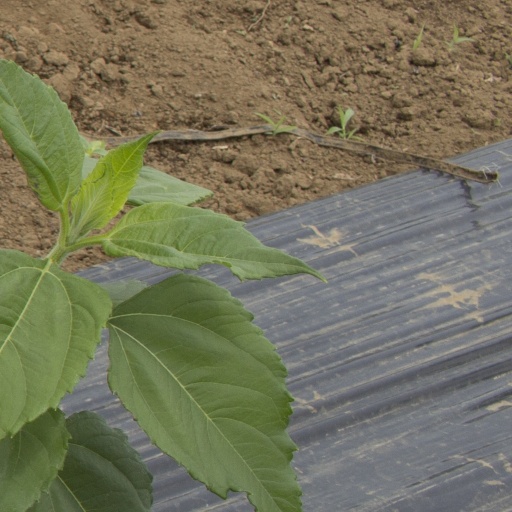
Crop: Jerusalem artichoke